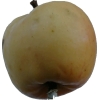
Label: apple